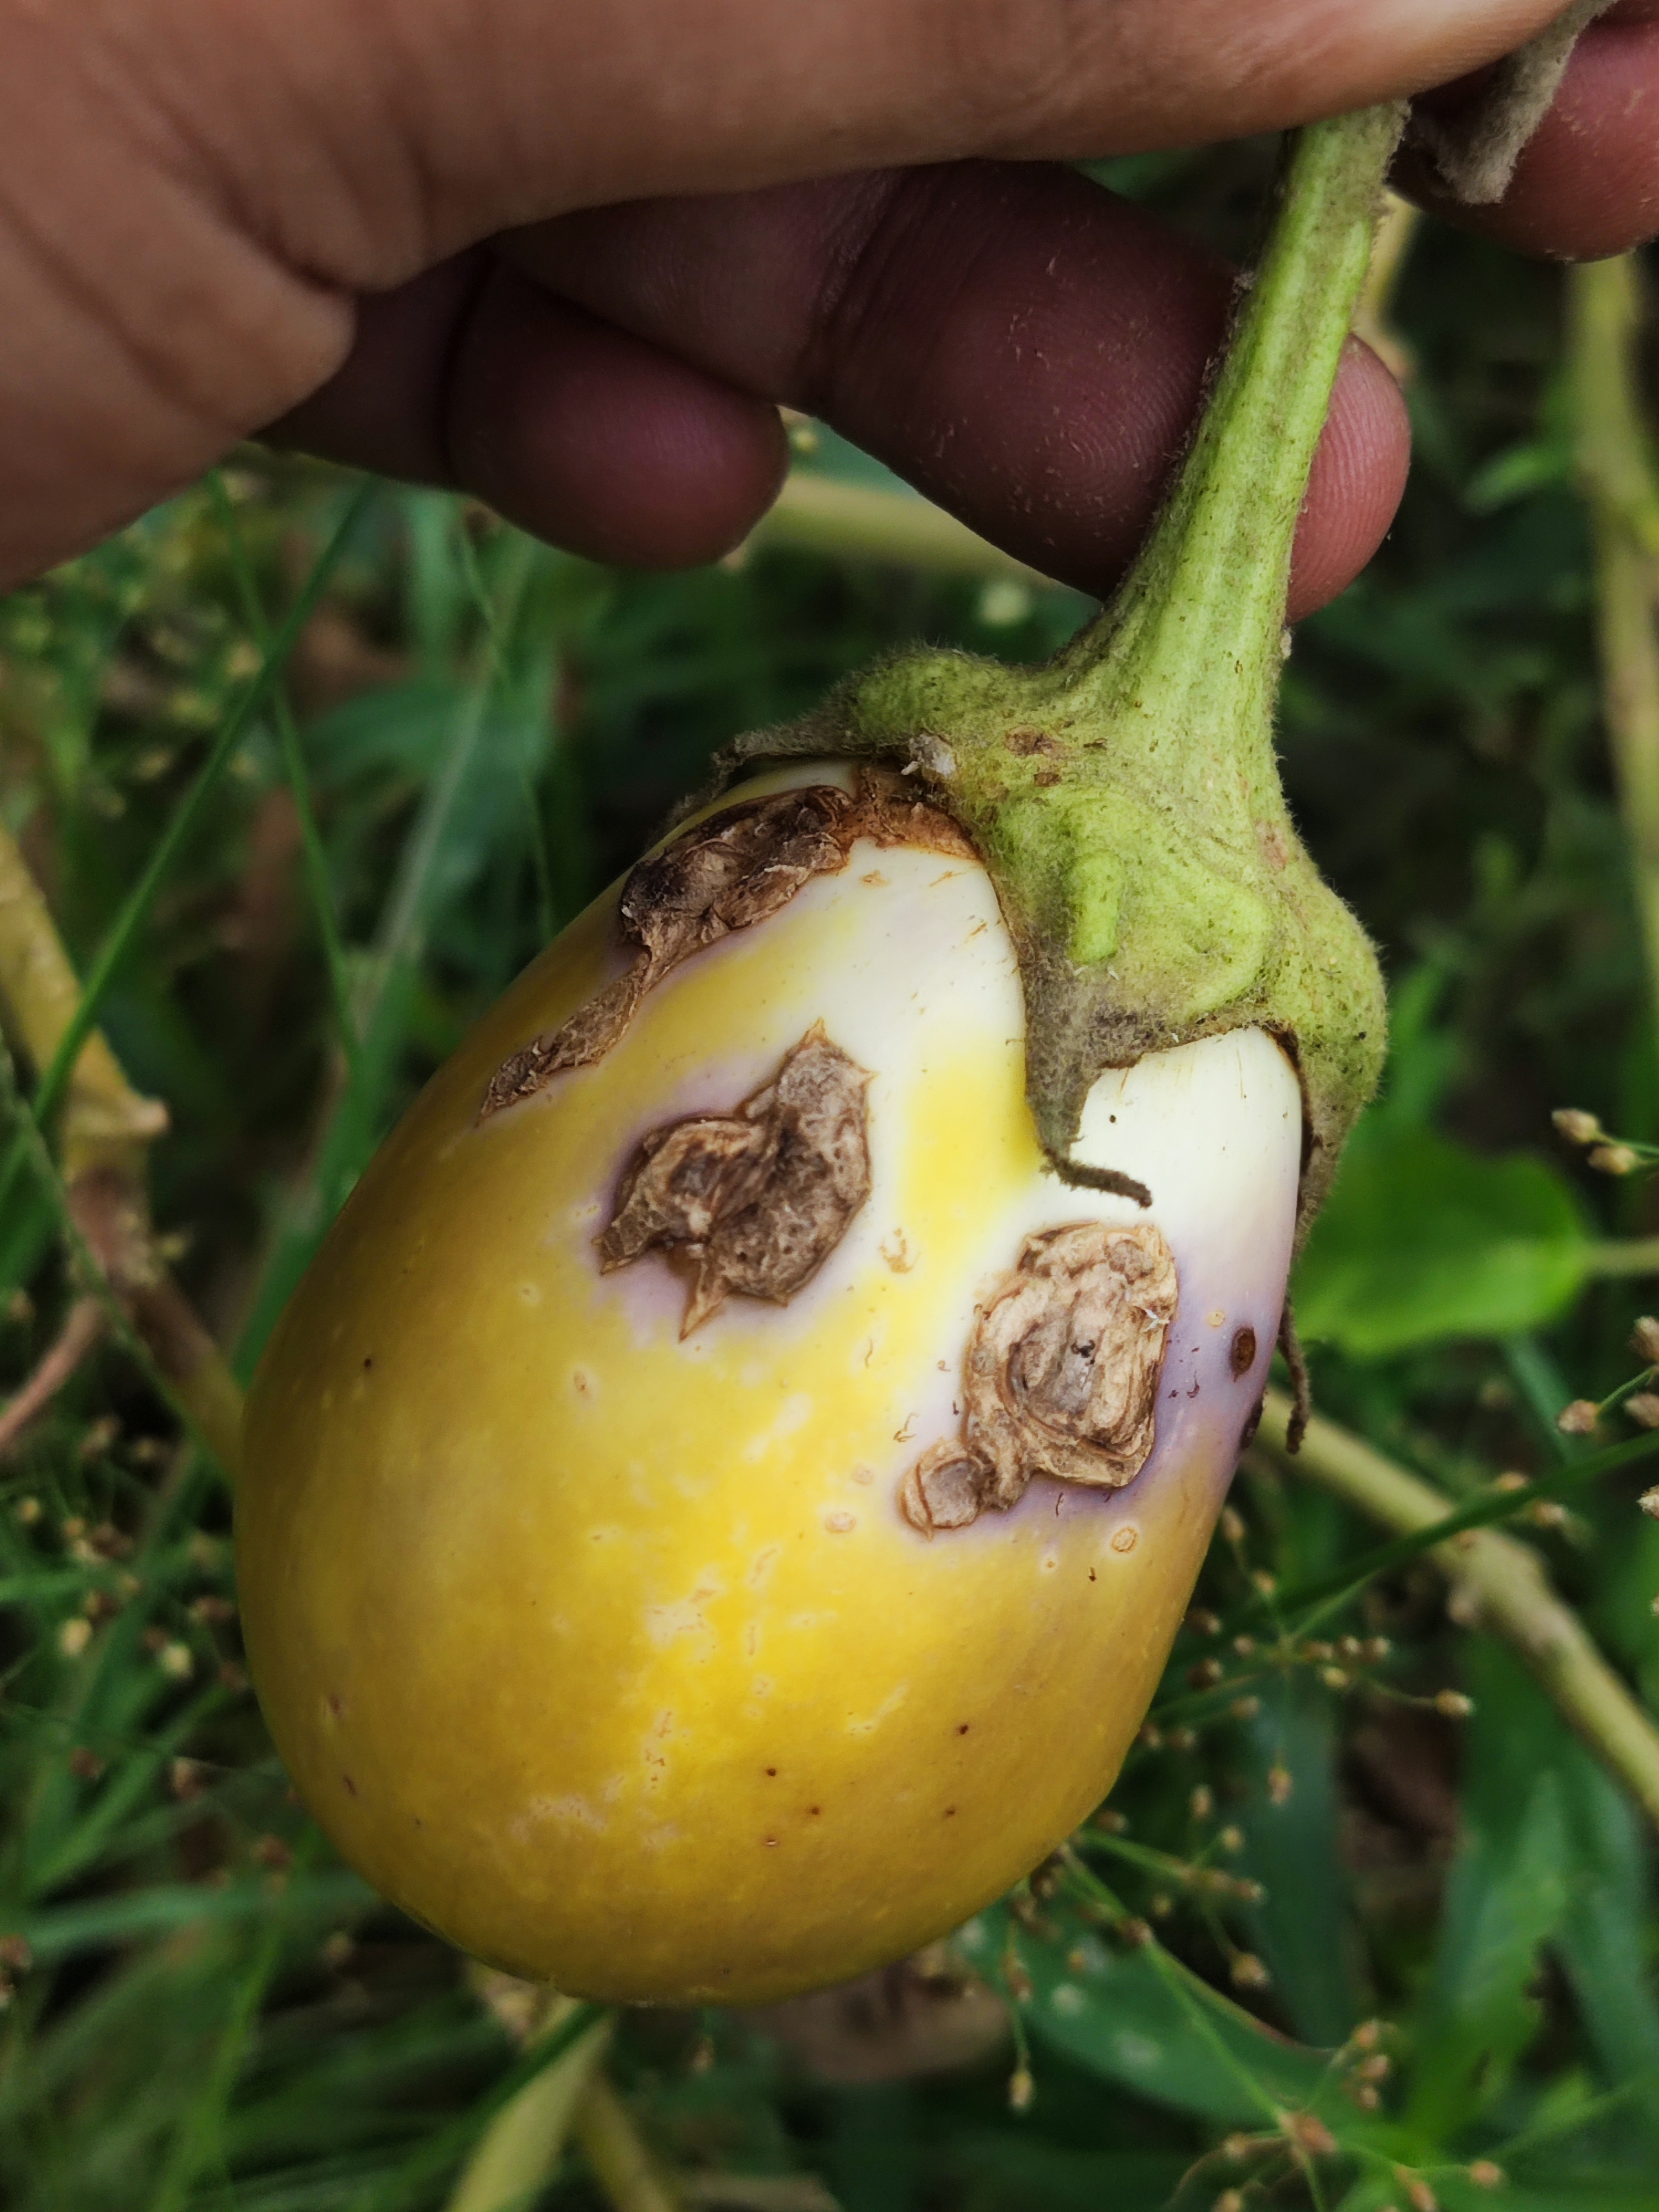
Label: Brinjal Fruit Creaking